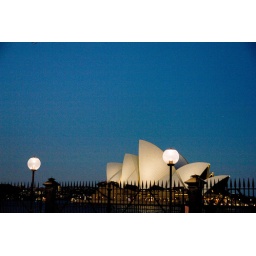
The Opera House at night with street lamps in the foreground.